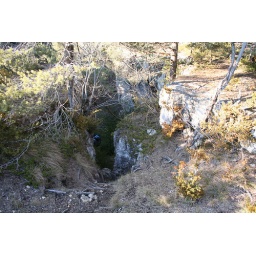
The sign indicates that the hole in the ground is the way to go....